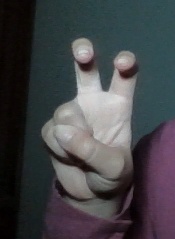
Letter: toot